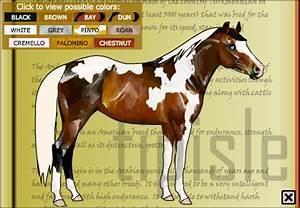
horse